French ship Mistral (L9013)

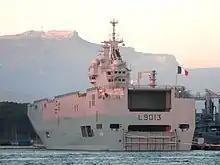
"Mistral" at the military port of Toulon in 2006

"Mistral" began sea trials in January 2005, and was commissioned in February 2006. She departed from Toulon for her first long-range journey in March, sailing through the Mediterranean Sea, Suez Canal, and the Red Sea to Djibouti and India, before returning to France. In July, to ensure the safety of European citizens in the context of the 2006 Israel-Lebanon conflict, France set up Opération Baliste. "Mistral" was the flagship of the fleet unit off Lebanon, escorted by the frigates and , and along with another amphibious assault ship, .